White Sister (band)

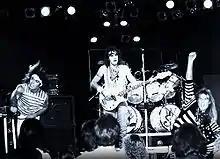
White Sister performing in 1982

White Sister was an American hard rock and AOR band formed in 1980. Their song "Save Me Tonight" appeared on the soundtrack album for the 1985 Columbia Pictures film, "Fright Night". Their song "April" can be heard in the 1986 Metro-Goldwyn Mayer film, "Killer Party". The band also performs in the movie. The band recorded the song "Touch the Sky" which can be heard in the 1986 film "Thrashin'" starring Josh Brolin. Their song "Dancin' on Midnight" appeared on the soundtrack album for the 1989 Magnum Pictures film "". Their song "Fashion by Passion" appeared on the soundtrack album for Touchstone Pictures film "Stella" (1990) starring Bette Midler.